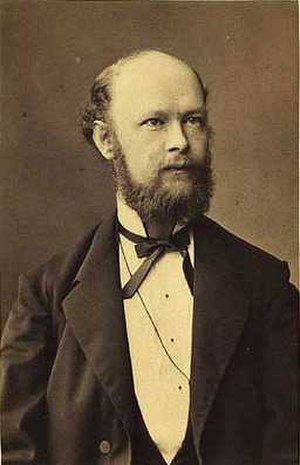
Karl Verner
Karl Adolf Verner (7. mar. 1846 – 5. nov. 1896), dansk sprogforsker
Karl Adolf Verner var en dansk sprogforsker, der er særlig kendt for Verners lov.